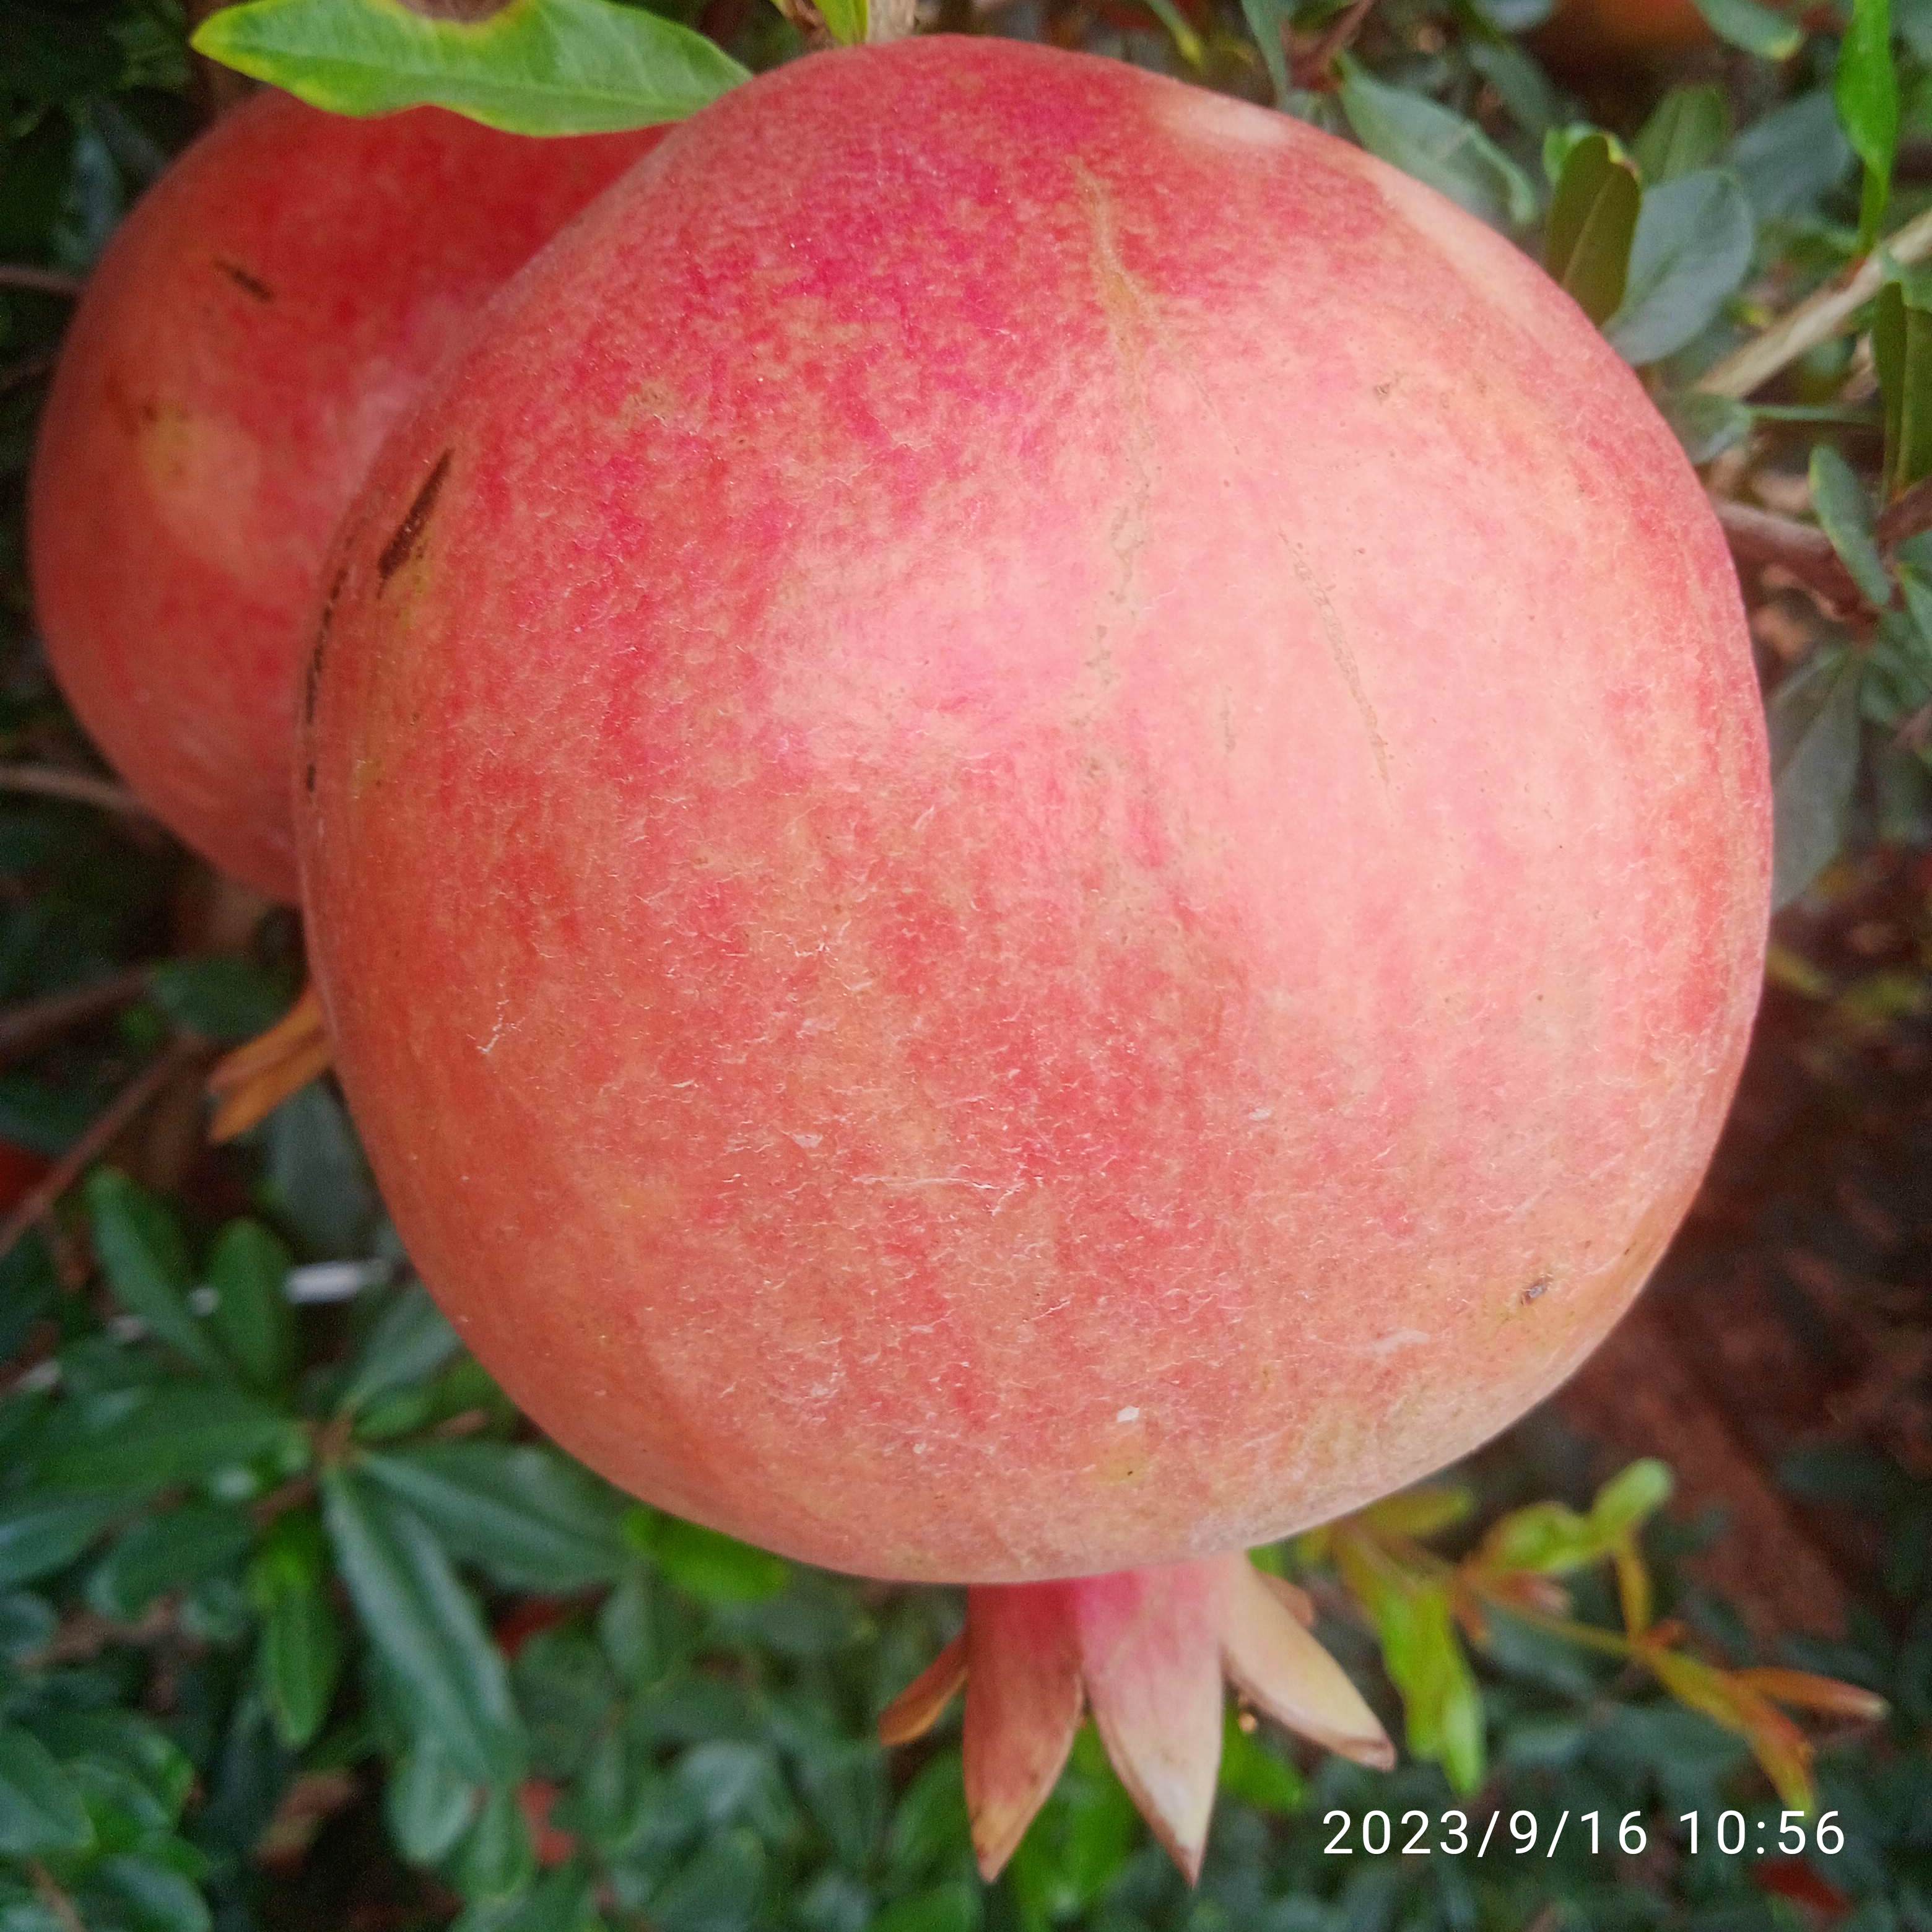
Label: Healthy